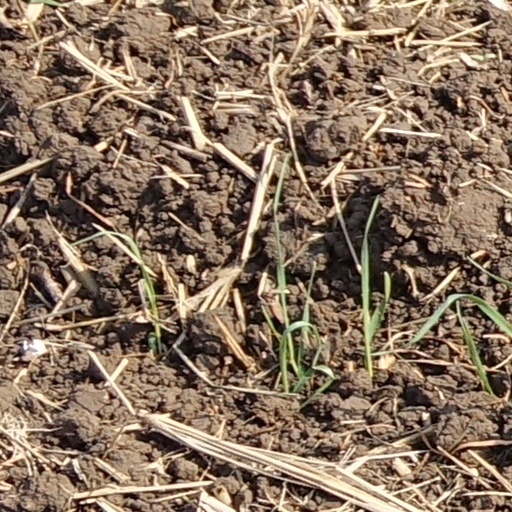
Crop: wheat